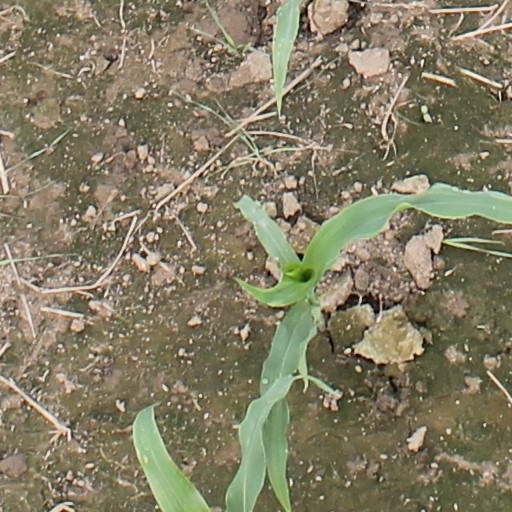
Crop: maize; corn